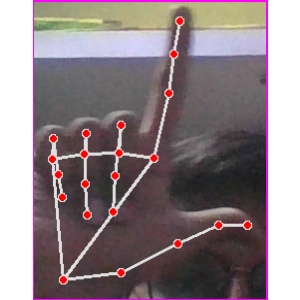
अक्षर: ल